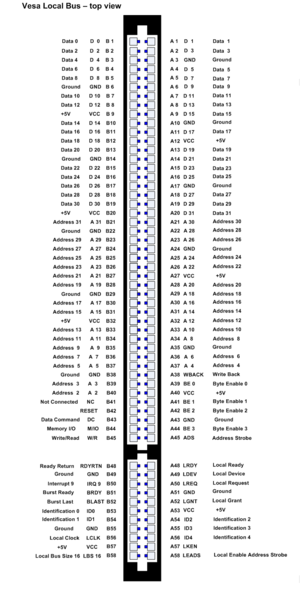
Le VESA Local Bus, ou VLB ou VL-Bus, est un bus interne pour compatibles PC lancé en 1992 par la Video Electronics Standards Association. Son objectif était de permettre la connexion de cartes d'extension, notamment de cartes graphiques, en offrant des performances en bande passante supérieures à celles du bus ISA alors prédominant.